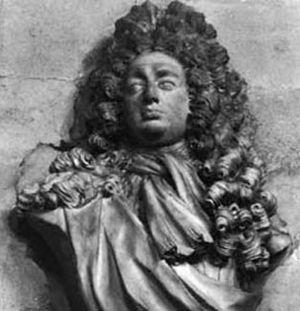
La région martienne de Syrtis Major est observée pour la première fois par l'astronome néerlandais Christiaan Huygens.
David Gregory ou David Gregorie est un mathématicien et astronome écossais.